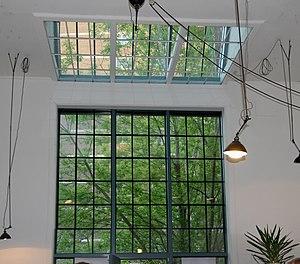
Studio Ernest Cormier, façade vitrée
Le studio Ernest-Cormier, aussi appelé atelier Cormier, est un atelier d'artiste située au 3460 rue Saint-Urbain à Montréal au Québec. Ce bâtiment de 3 étages a été construit par l'architecte et ingénieur Ernest Cormier en 1921 et 1922 sur un terrain adjacent à l'école des beaux-arts de Montréal. Ernest Cormier utilisera l'édifice jusqu'en 1935. Il le louera ensuite à l'école des beaux-arts, pour ensuite le vendre au Gouvernement du Québec en 1944. Il sera ensuite principalement utilisé comme atelier de sculpture. Le sculpteur Charles Daudelin réalise plusieurs de ses œuvres dans ce bâtiment. Le bâtiment est classé comme immeuble patrimonial en 2016. Il est aussi située dans l'aire de protection de la maison William-Notman.